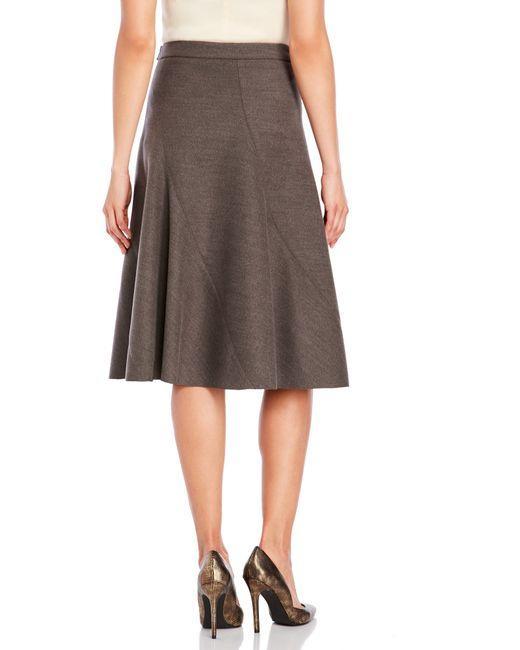
brauner Midi-A-Linien-Rock, Bürorock